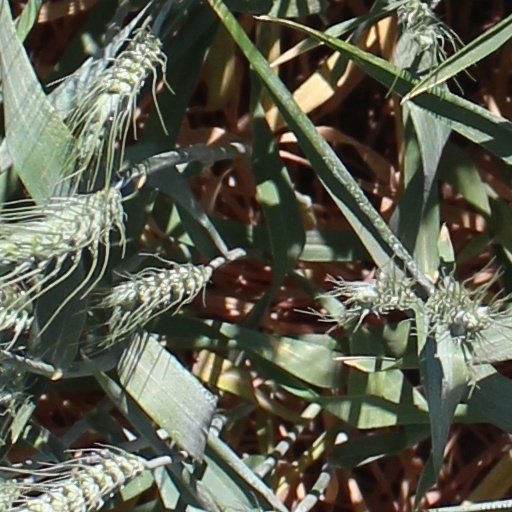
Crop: wheat